Question: Please indicate a possible affordance area of hold_frisbee that can be used for holding
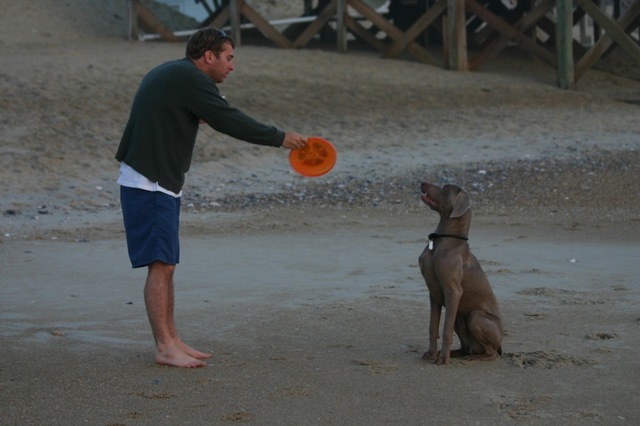
Answer: [285.985, 135.557, 342.537, 178.775]